Hoshiyar

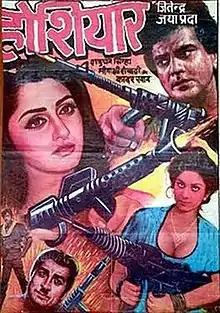
Poster

Hoshiyar ( "Careful") is a 1985 Hindi-language action film, produced by G. Hanumantha Rao under the Padmalaya Studios banner, presented by Krishna and directed by K. Raghavendra Rao. It stars Jeetendra, Shatrughan Sinha, Jaya Prada, Meenakshi Sheshadri and music composed by Bappi Lahiri. The film is a remake of the Telugu movie "Kirayi Rowdylu" (1981). The film did not do well at the box office.